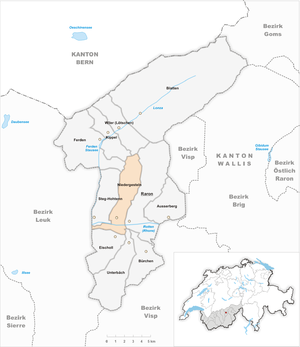
Niedergesteln est une commune située dans le canton du Valais en Suisse, située dans le demi-district de Rarogne occidental.